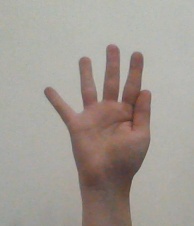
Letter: sheen